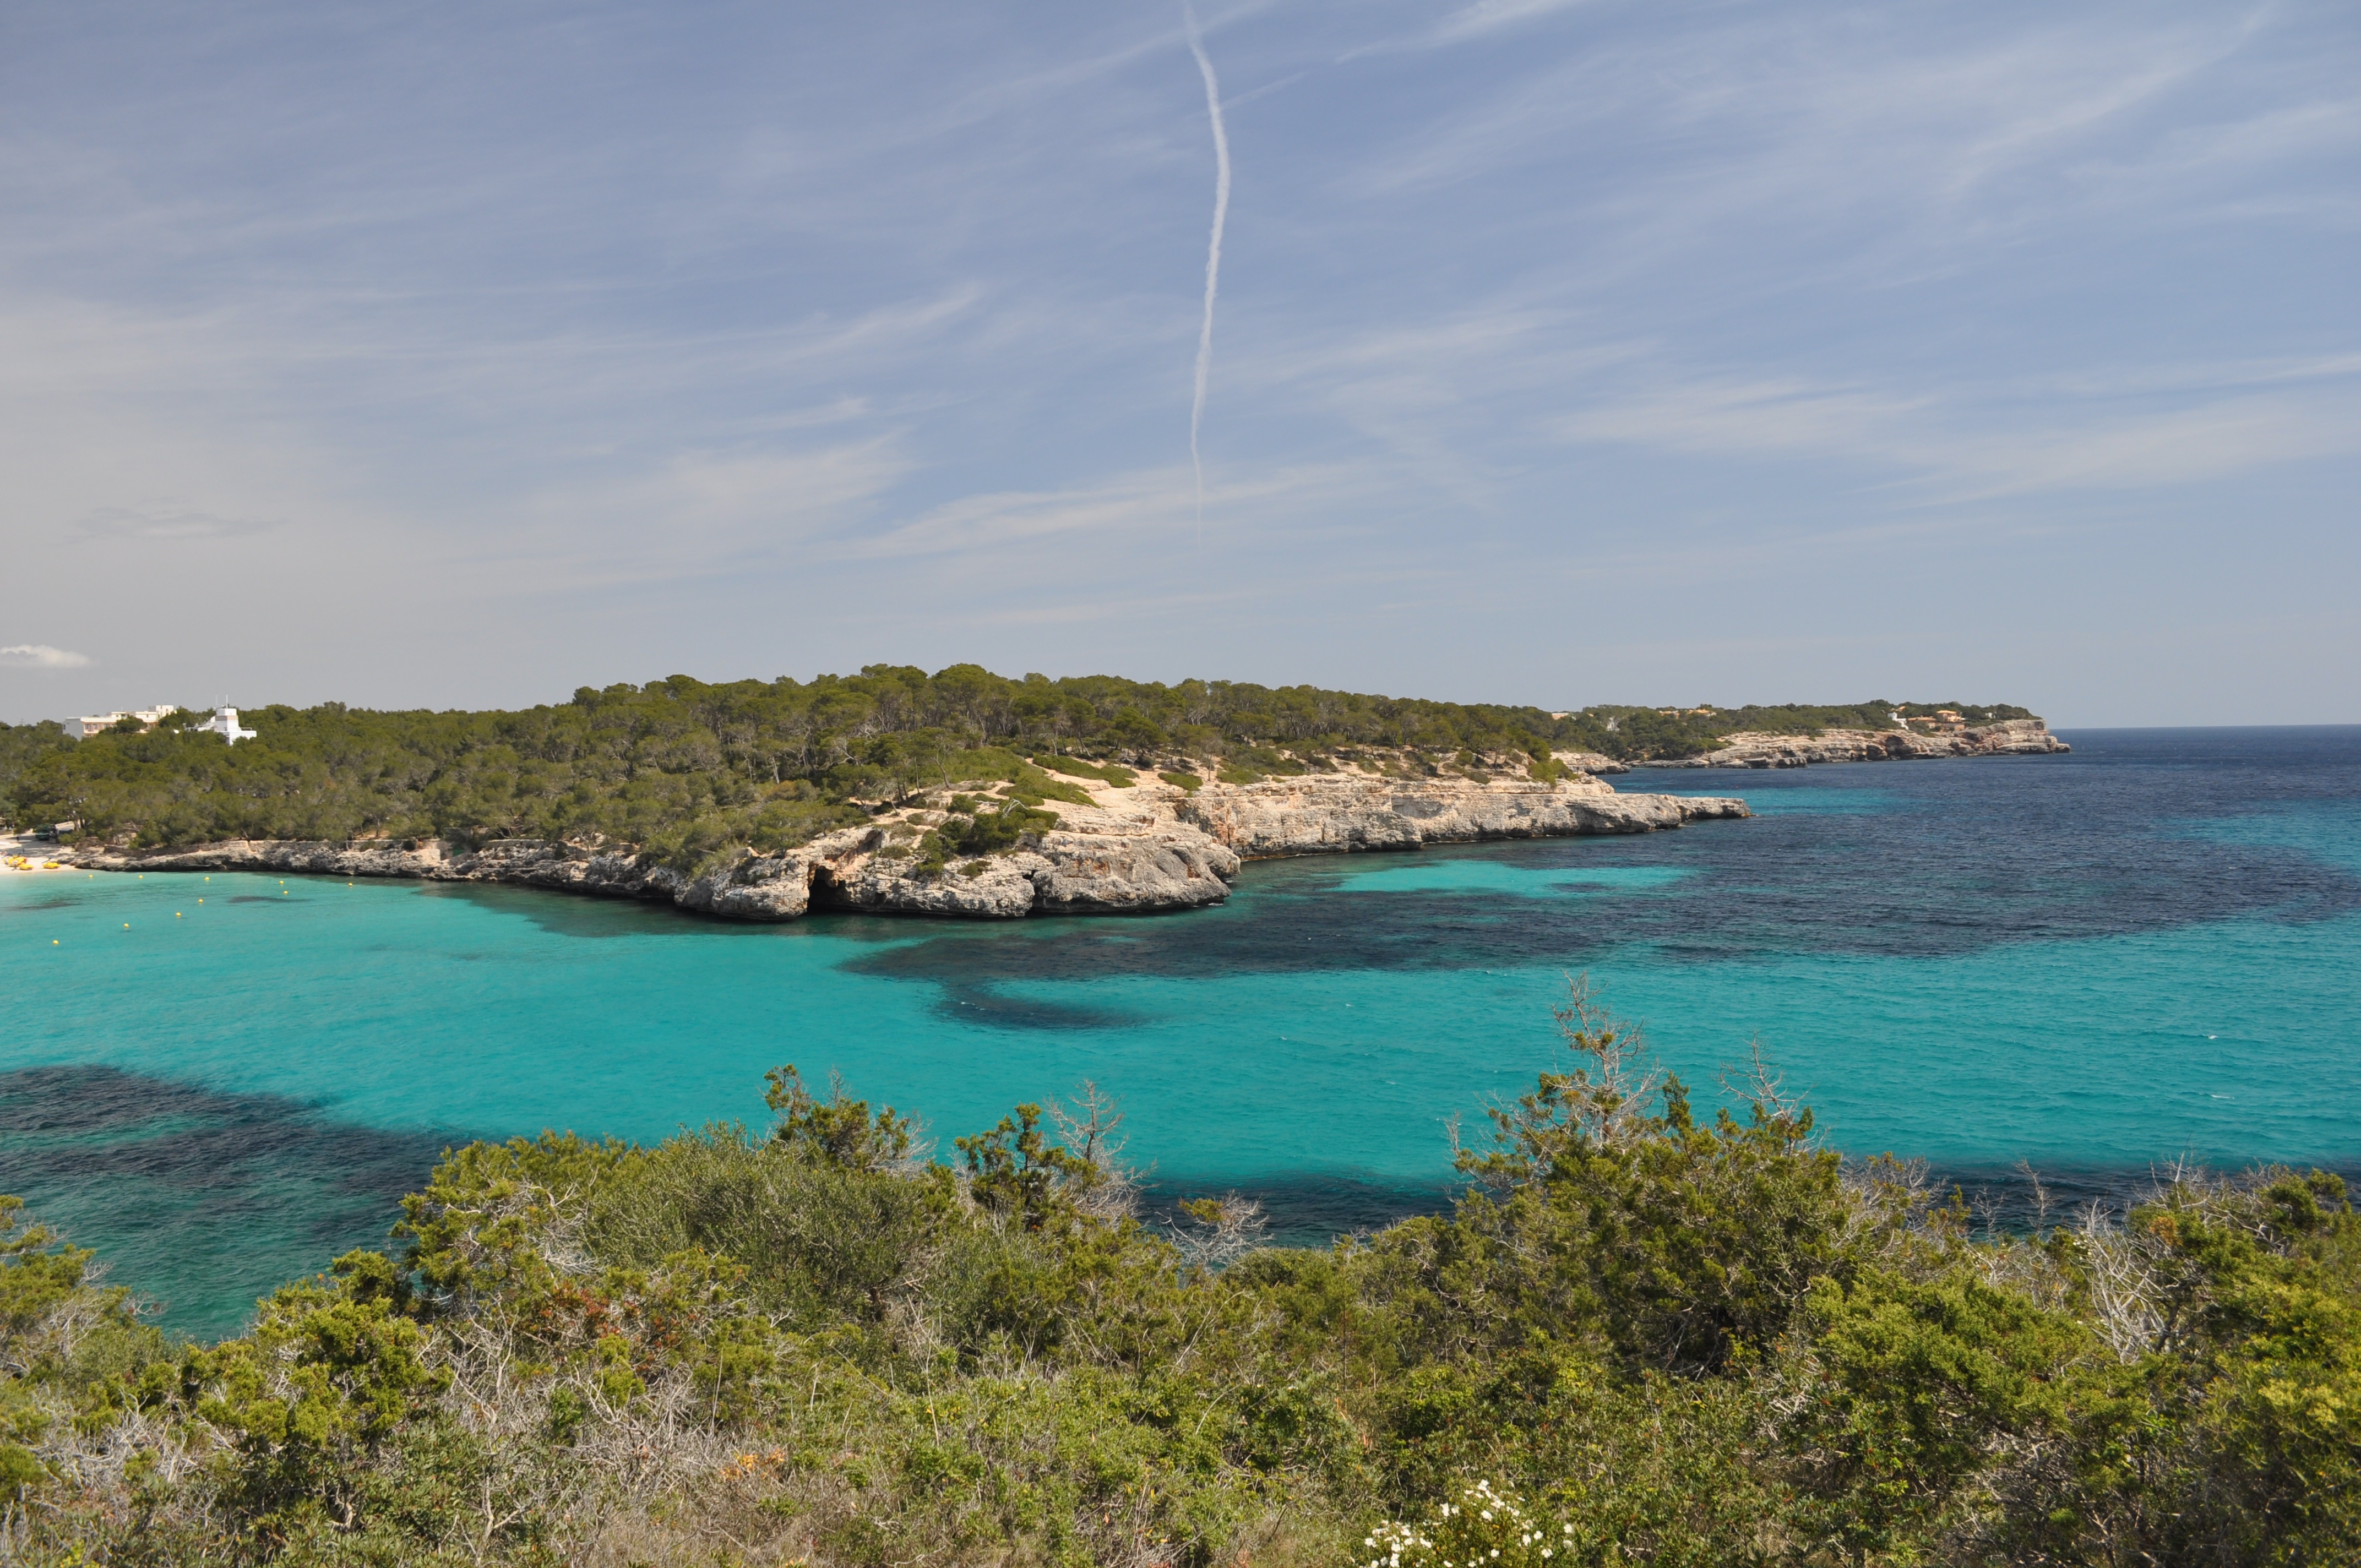
beach, landscape, sea, coast, water, nature, rock, ocean, shore, vacation, cliff, cove, mediterranean, holiday, lagoon, bay, island, terrain, body of water, turquoise, mallorca, archipelago, caribbean, booked, cape, islet, landform, balearic islands, geographical feature, promontory, santany